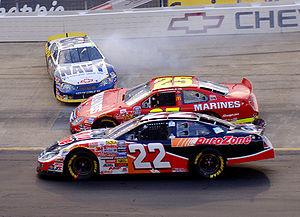
Kenny Wallace est un pilote américain de NASCAR participant à la Sprint Cup. Il coanime par ailleurs depuis 2001 l'émission de télévision NASCAR RaceDay diffusée sur la chaine Speed.
La National Association for Stock Car Auto Racing, ou NASCAR, est le principal organisme qui régit les courses automobiles de stock-car aux États-Unis où cette discipline est la plus populaire.
Il y a des femmes pilotes de NASCAR depuis 1949.
La NASCAR Xfinity Series est une compétition automobile de voitures de Stock Car organisée aux États-Unis depuis 1982 par la National Association for Stock Car Auto Racing.